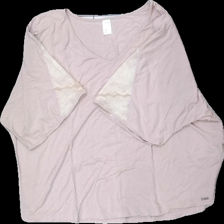
View: front
Type: T-shirt
Category: Ladies
Brand: Calvin Klein
Colors: Pink, White
Material: 100% viskos
Pattern: Lace
Cut: V-collar
Size: M
Season: All
Price range: 50-100
Recommended usage: Reuse
Description: t-shirt med spets